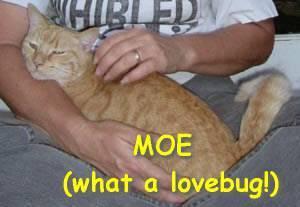
cat